Demon Hunter (band)

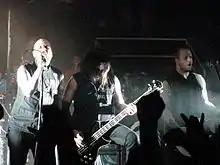
Demon Hunter performing at Red Letter Rock Festival in 2008

In 2008, the band headlined the "Stronger Than Hell" tour, which started May 26 in Seattle, Washington. The tour featured the recently reunited Christian metal forefathers Living Sacrifice, whose lead singer Bruce Fitzhugh was featured as a guest vocalist on "Storm the Gates of Hell"s track titled "Sixteen". The tour also included Oh, Sleeper, The Famine, and Advent. This tour completed July 5, 2008, at Cornerstone Festival in Bushnell, Illinois. Demon Hunter released "45 Days" in November 2008, a box set comprising two DVDs and a CD containing a documentary film about the band and their fans, a pro-shot performance from the "Stronger Than Hell" tour, and a brand new score written exclusively for the film along with two bonus tracks. "45 Days" was directed by Cale Glendening.